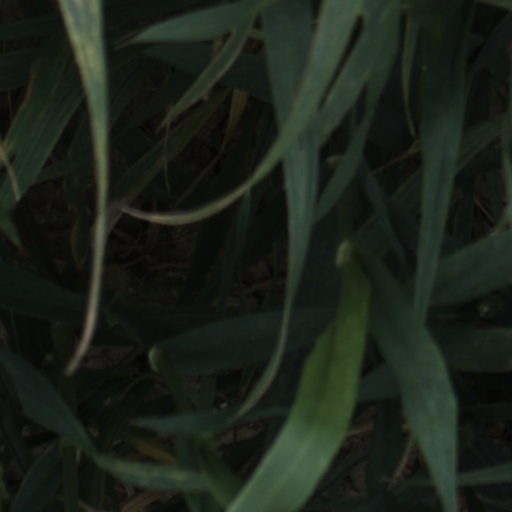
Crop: wheat